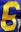
Number: 6